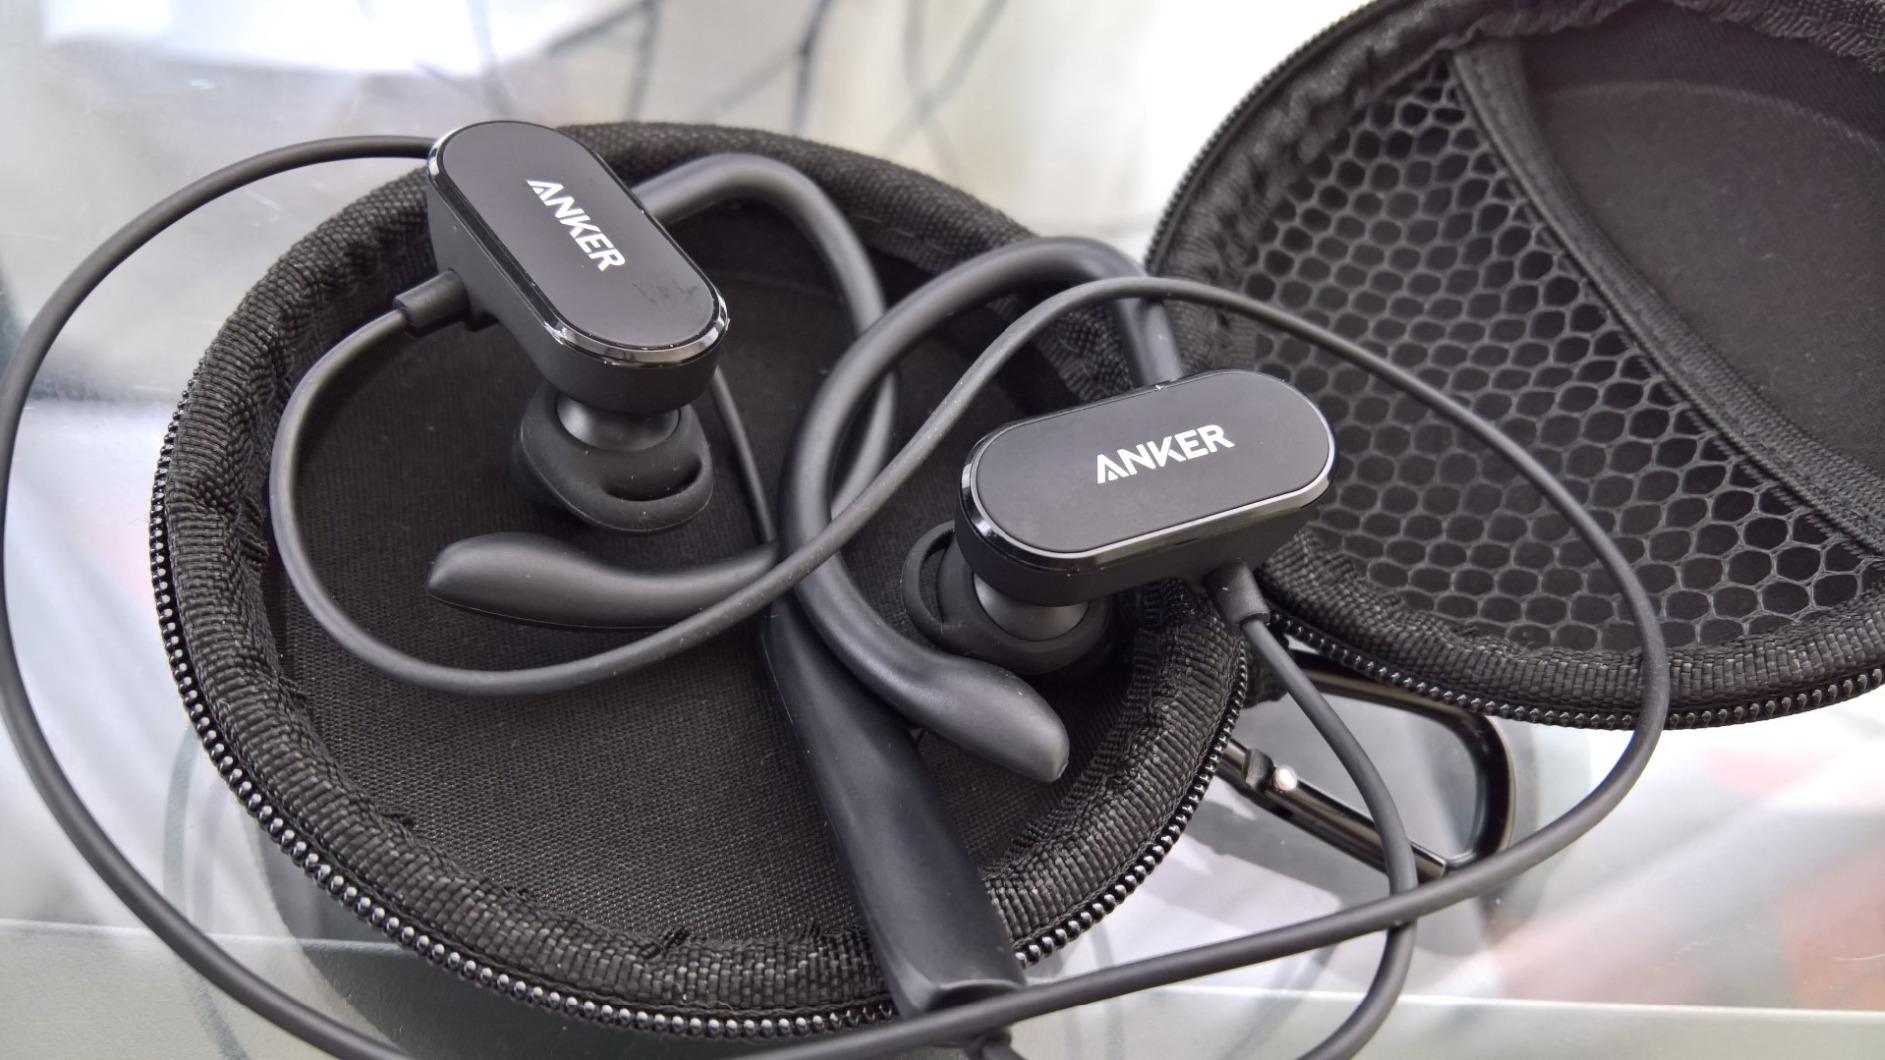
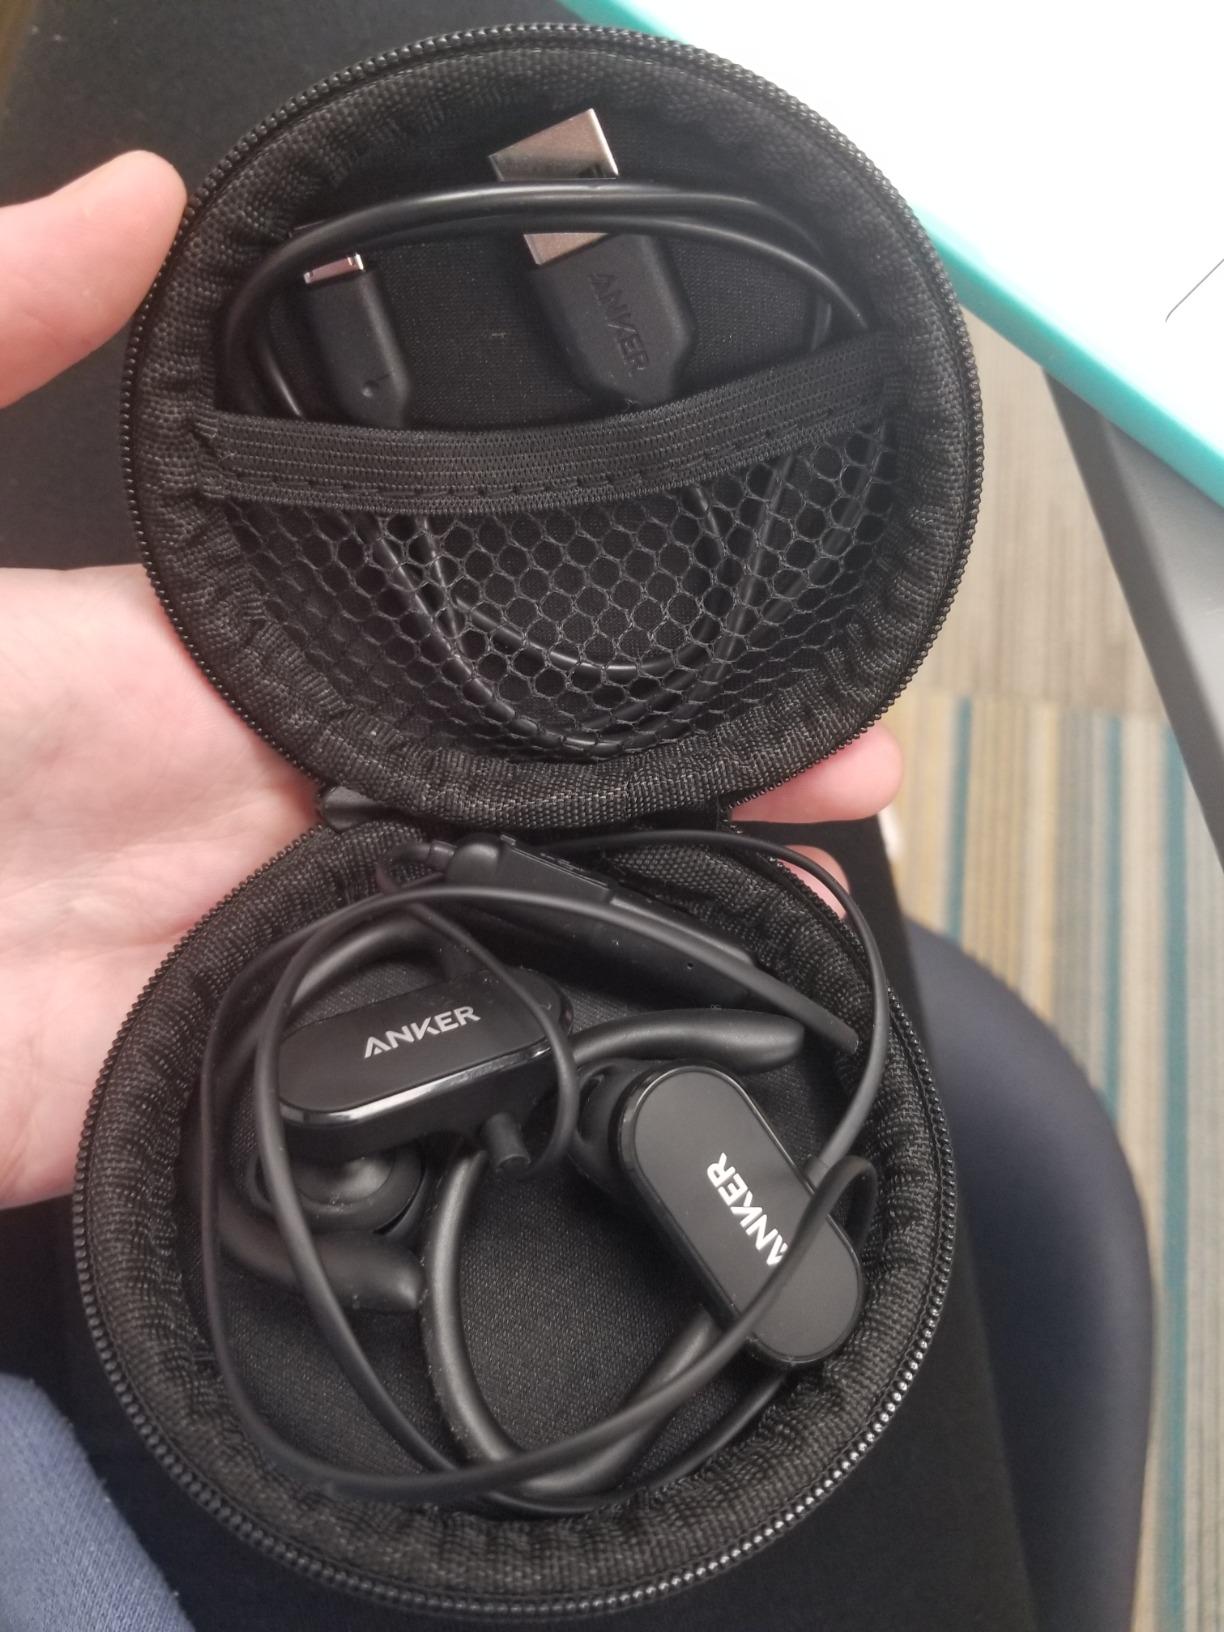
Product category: headphones
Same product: yes